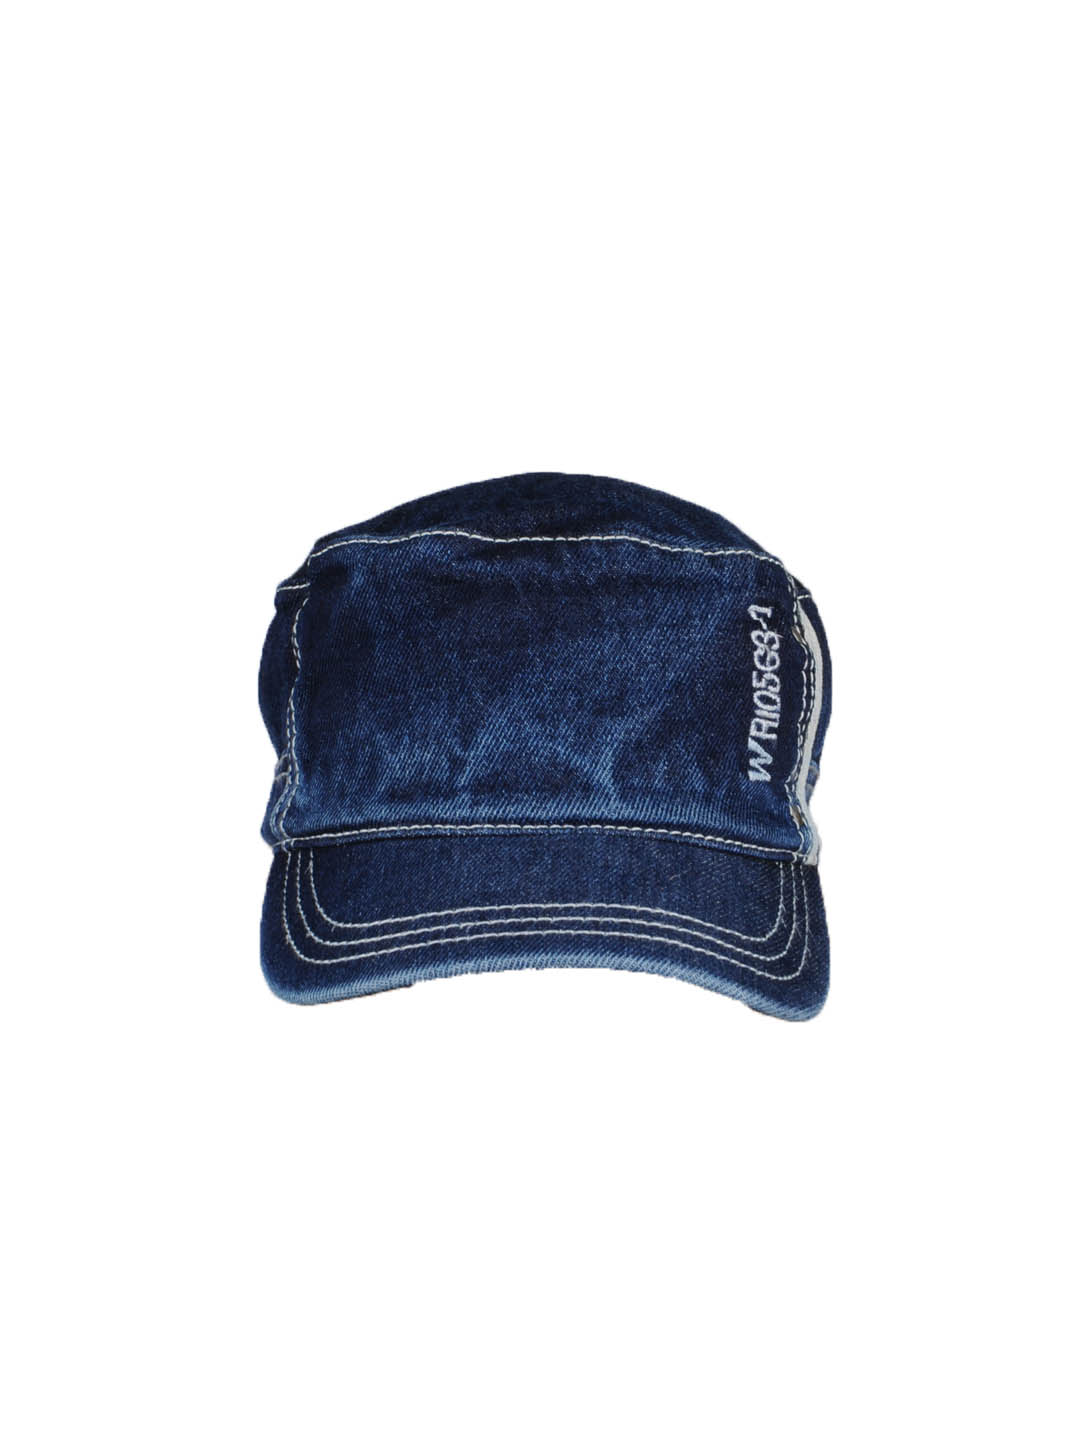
Wrangler Men Blue Denim Cap
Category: Accessories / Headwear / Caps
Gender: Men
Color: Blue
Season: Summer 2012
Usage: Casual